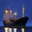
Label: ship